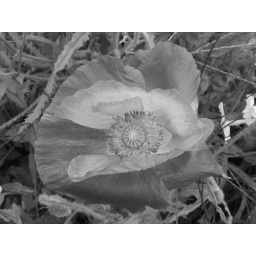
A poppy photographed in black and white